Jean O'Leary

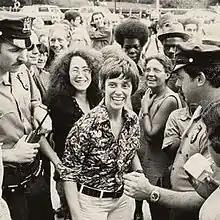
O'Leary in August 1973

Jean O'Leary (March 4, 1948 – June 4, 2005) was an American lesbian and gay rights activist. She was the founder of Lesbian Feminist Liberation, one of the first lesbian activist groups in the women's movement, and an early member and co-director of the National Gay and Lesbian Task Force. She co-founded National Coming Out Day.